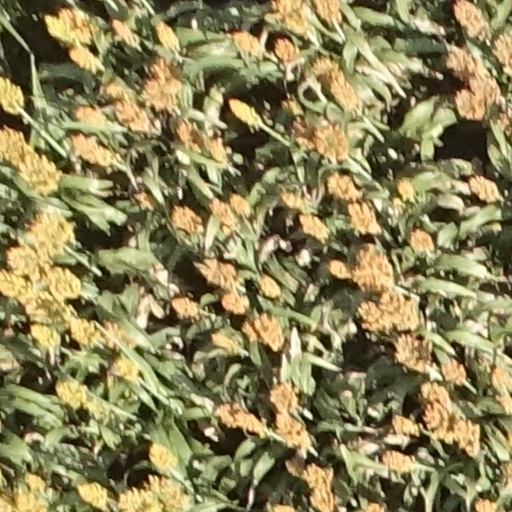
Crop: sorghum